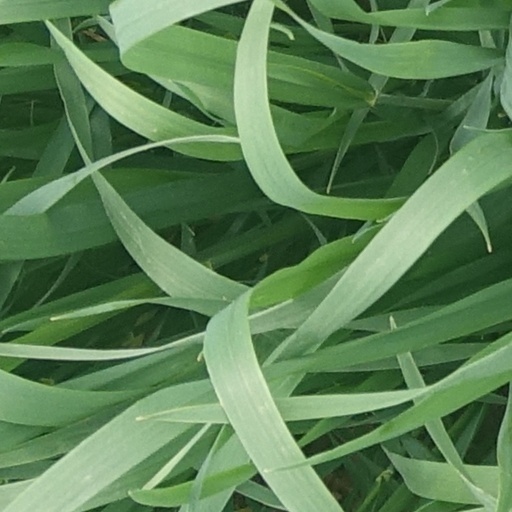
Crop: wheat